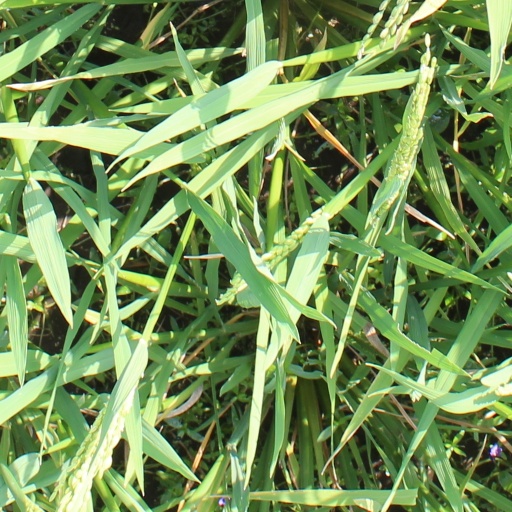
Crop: rice